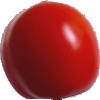
Label: Tomato 4